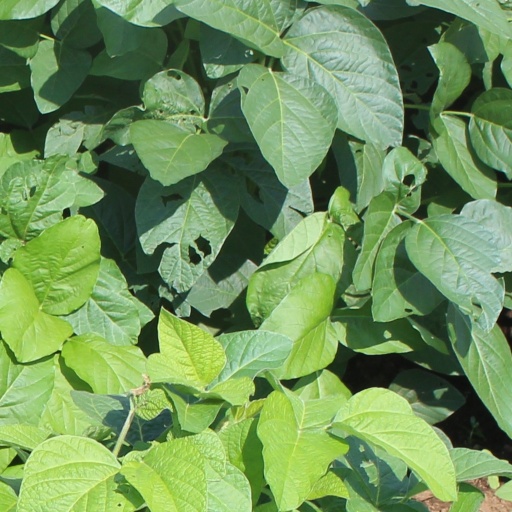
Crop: soybean